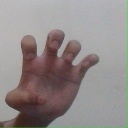
अक्षर: झ